Archive (film)

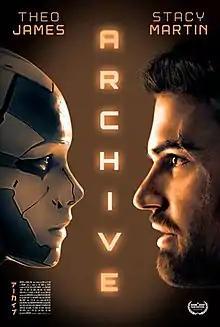
Film poster

Archive is a 2020 British science fiction film written and directed by Gavin Rothery, in his directorial debut. It stars Theo James, Stacy Martin, Rhona Mitra, Peter Ferdinando, Timea Maday Kinga and Toby Jones. Set in 2038, the film follows a scientist who is trying to advance artificial intelligence a step further than human beings, all while bringing his wife back from the dead.